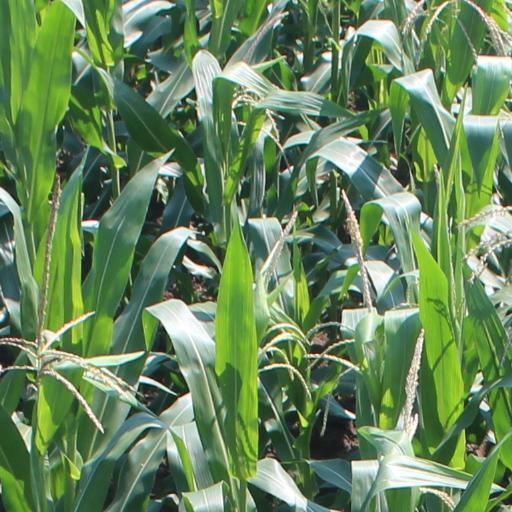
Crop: maize; corn